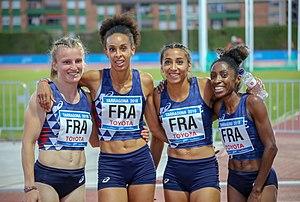
Cynthia Anaïs, née le 18 janvier 1988 à Aubervilliers, est une athlète française, dont le père est d'origine guadeloupéenne et la mère martiniquaise. Elle est une spécialiste du 400m et du 800m, elle réside aux Antilles Françaises.
Cet article contient des informations sur la participation et les résultats de la France aux Jeux méditerranéens de 2018 à Tarragone en Espagne.